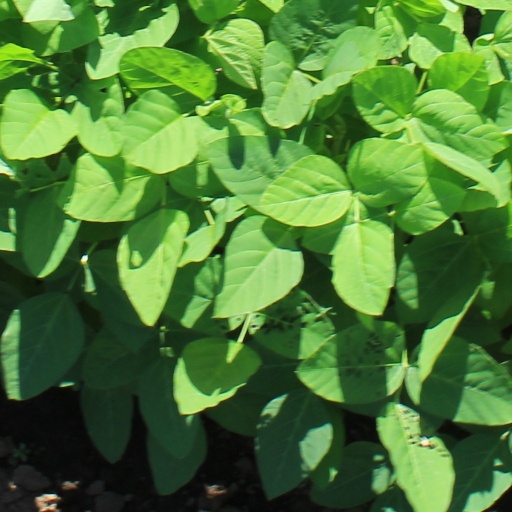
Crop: soybean